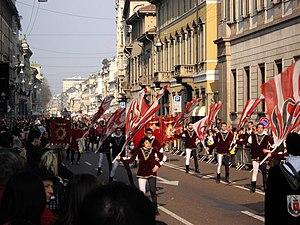
Le carnaval ambrosien est un événement festif annuel à caractère historique et religieux dont les manifestations se déroulent lors de la période de carnaval à Milan et dans les diocèses du Tessin observant le rite ambrosien.